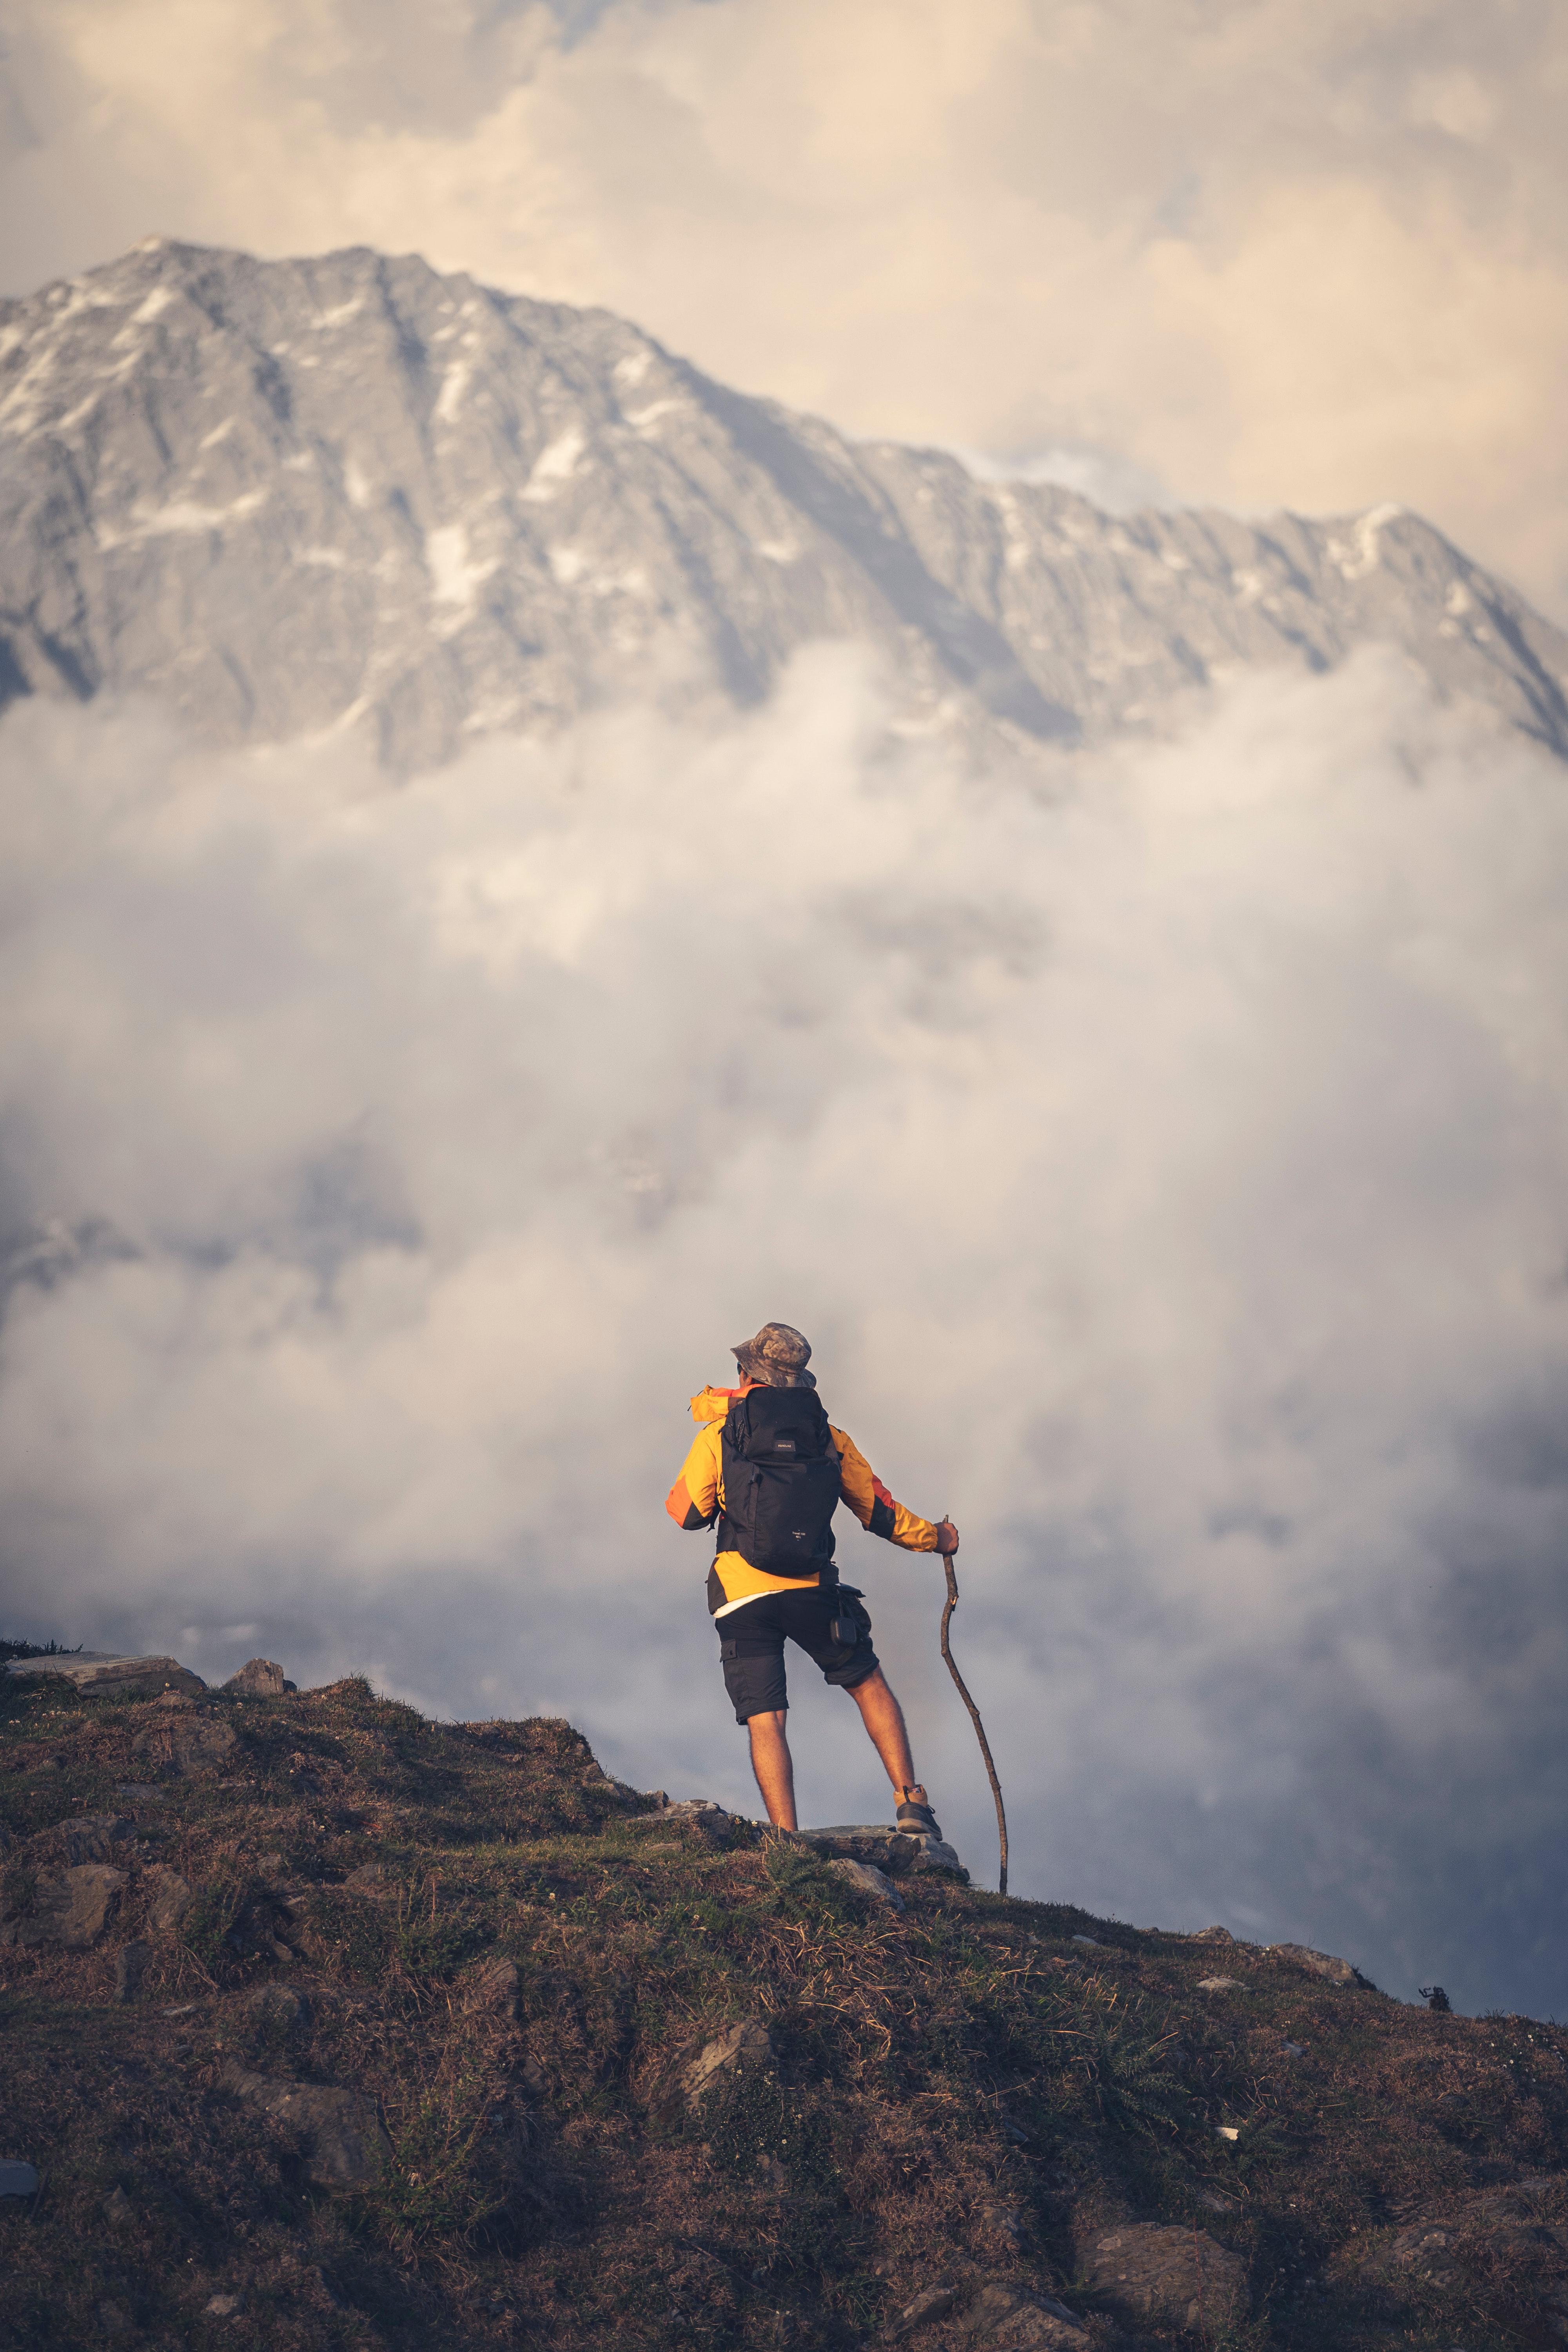
woman, cloud, mountain, sky, slope, highland, outdoor recreation, hiking equipment, terrain, mountainous landforms, recreation, landscape, People in nature, mountain range, geological phenomenon, hiking, rock climbing equipment, glacial landform, hill, snow, mountaineer, adventure, sports equipment, sports, fell, mountain guide, massif, ridge, backpack, extreme sport, ar te, valley, rock, backpacking, summit, rock climbing, trekking pole, individual sports, mountaineering, nunatak, travel, ice cap, winter sport, Luggage and bags, walking, fog, climbing, bag, ski equipment, ski pole